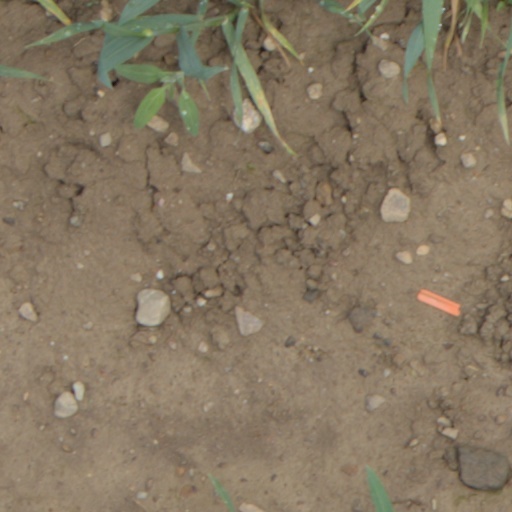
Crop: wheat